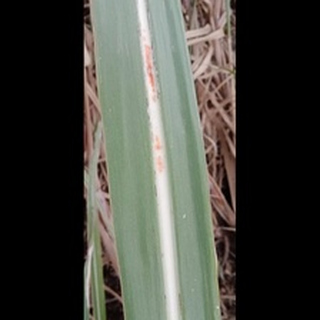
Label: sugarcane_red_rot